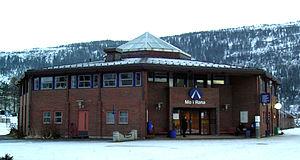
La gare de Mo i Rana est une gare ferroviaire norvégienne de la ligne du Nordland, située sur le territoire de la commune de Rana dans le comté de Nordland.